DNA methylation

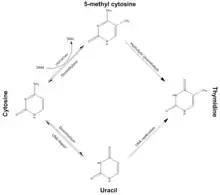
Possible pathways of cytosine methylation and demethylation. Abbreviations: S-Adenosyl-L-homocysteine (SAH), S-adenosyl-L-methionine (SAM), DNA methyltransferase (DNA MTase), Uracil-DNA glycosylase (UNG)

In mammalian cells, DNA methylation occurs mainly at the C5 position of CpG dinucleotides and is carried out by two general classes of enzymatic activities – maintenance methylation and "de novo" methylation.